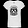
Label: T - shirt / top